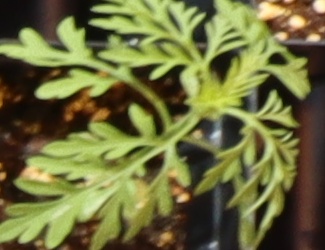
Label: Ragweed